Ideal chain

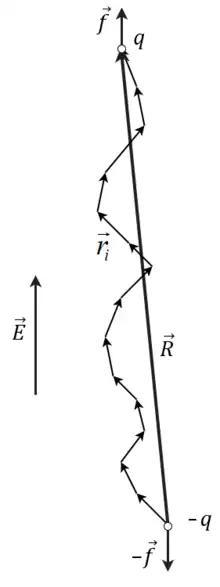
A diagram of an ideal chain constrained by a constant force.

Consider a freely jointed chain of formula_69 bonds of length formula_70 subject to a constant elongational force formula_71 applied to its ends along the formula_72 axis and an environment temperature formula_73. An example could be a chain with two opposite charges formula_74 and formula_75 at its ends in a constant electric field formula_76 applied along the formula_72 axis as sketched in the figure on the right. If the direct Coulomb interaction between the charges is ignored, then there is a constant force formula_78 at the two ends.